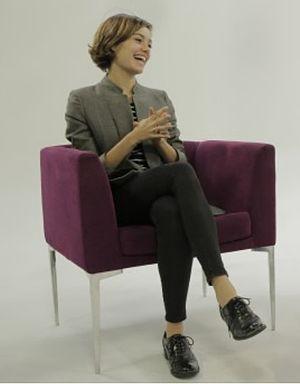
Sophie Charlotte Wolf Silva, née le 29 avril 1989 à Hambourg, est une actrice germano-brésilienne.